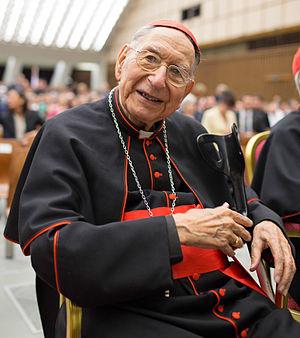
Le cardinal George Cottier dans l'Aula Paul VI lors de la prestation de serment des gardes suisses pontificaux, le 6 mai 2013.
Georges Marie Martin Cottier OP, né le 25 avril 1922 à Carouge et mort le 31 mars 2016 au Vatican, est un cardinal, prêtre dominicain, théologien et enseignant universitaire suisse.